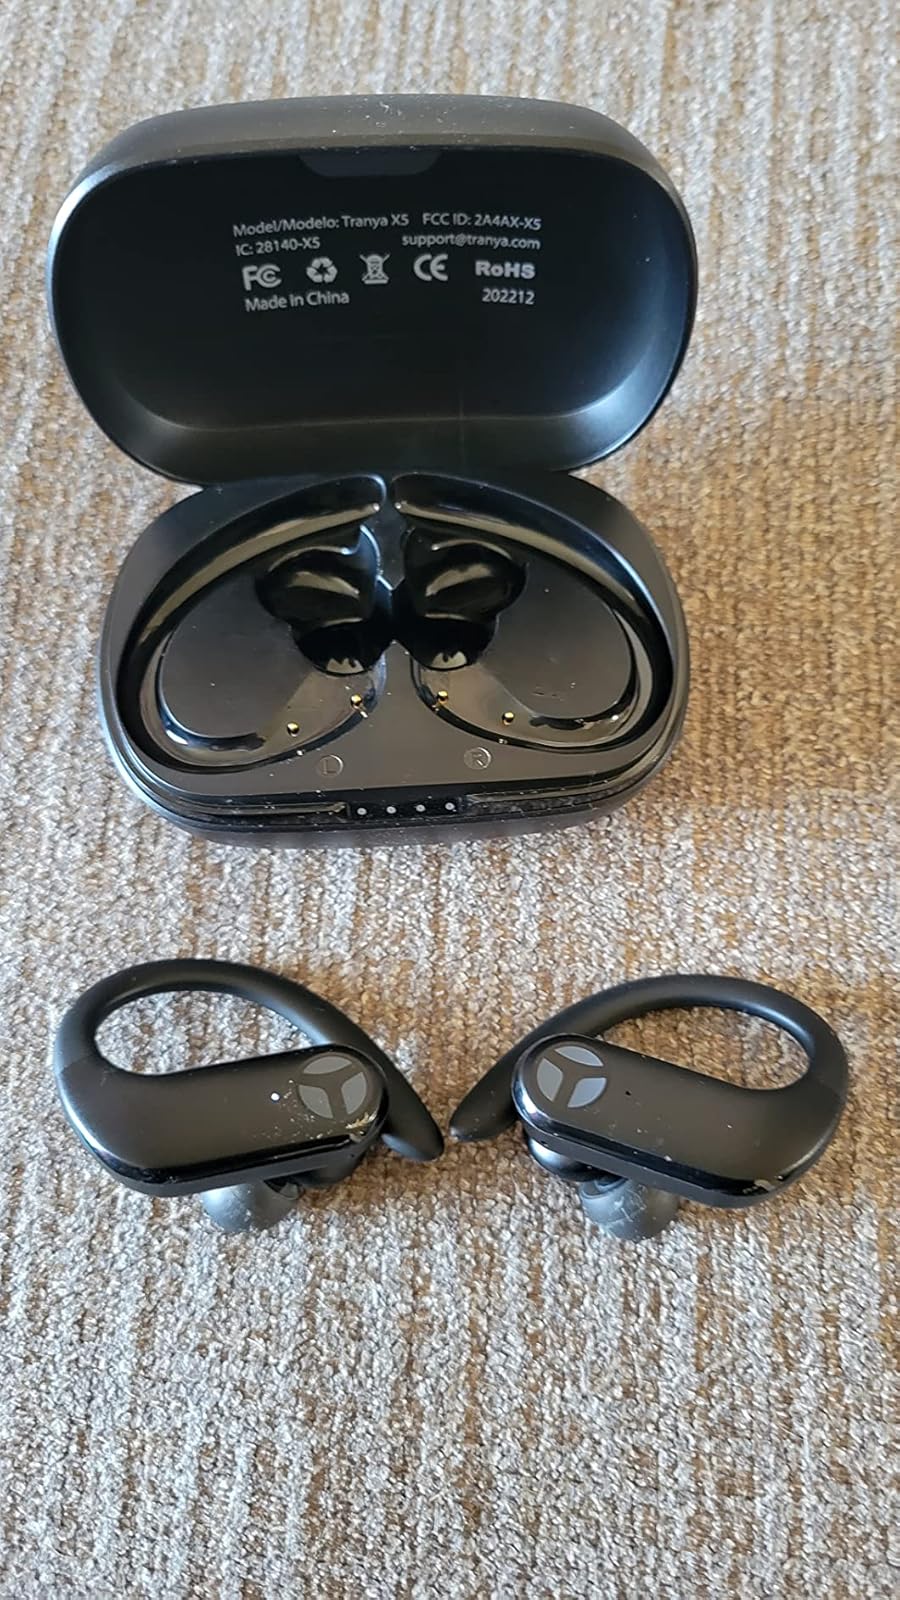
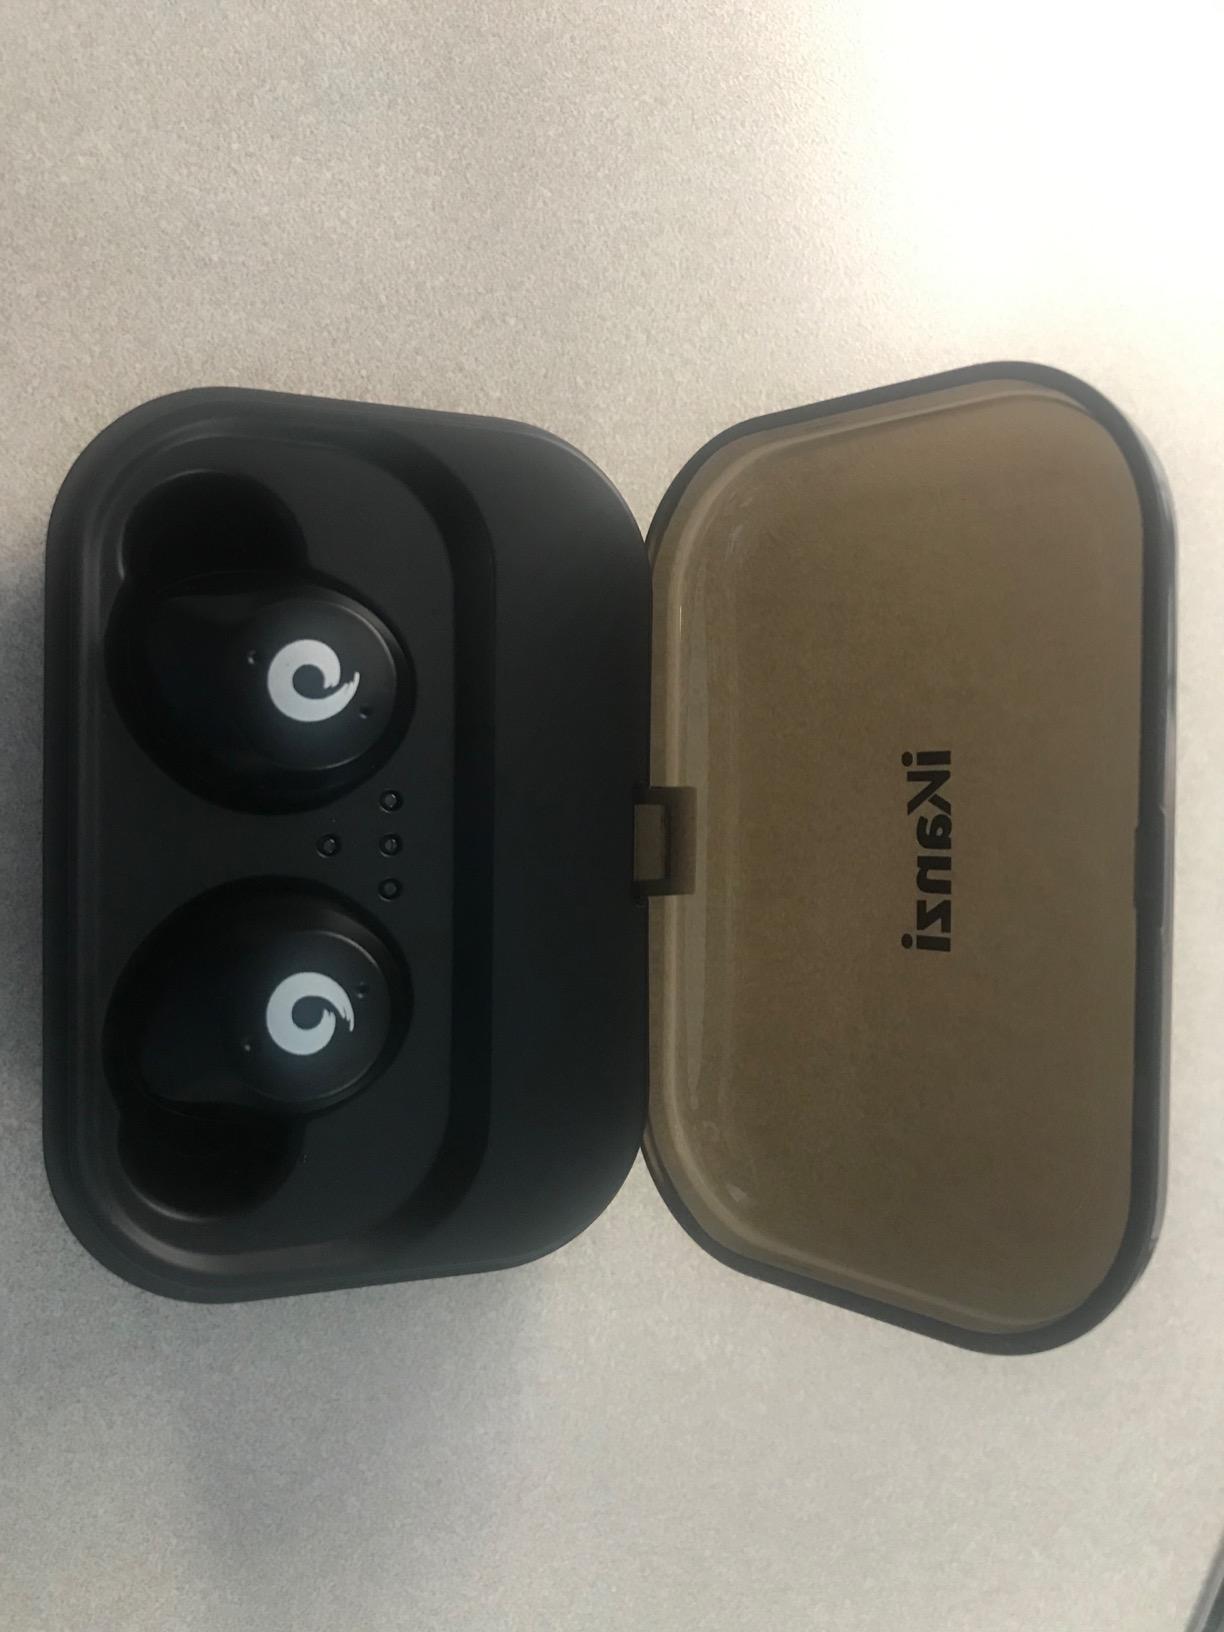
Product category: earbuds
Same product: no